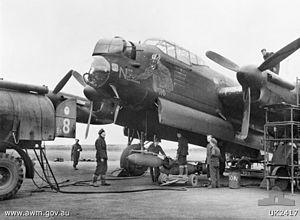
La Royal Air Force Waddington, aussi connue sous le nom de RAF Waddington, est une base de la Royal Air Force située à côté du village de Waddington, à 6,7 kilomètres au sud de Lincoln, dans le Lincolnshire, en Angleterre.